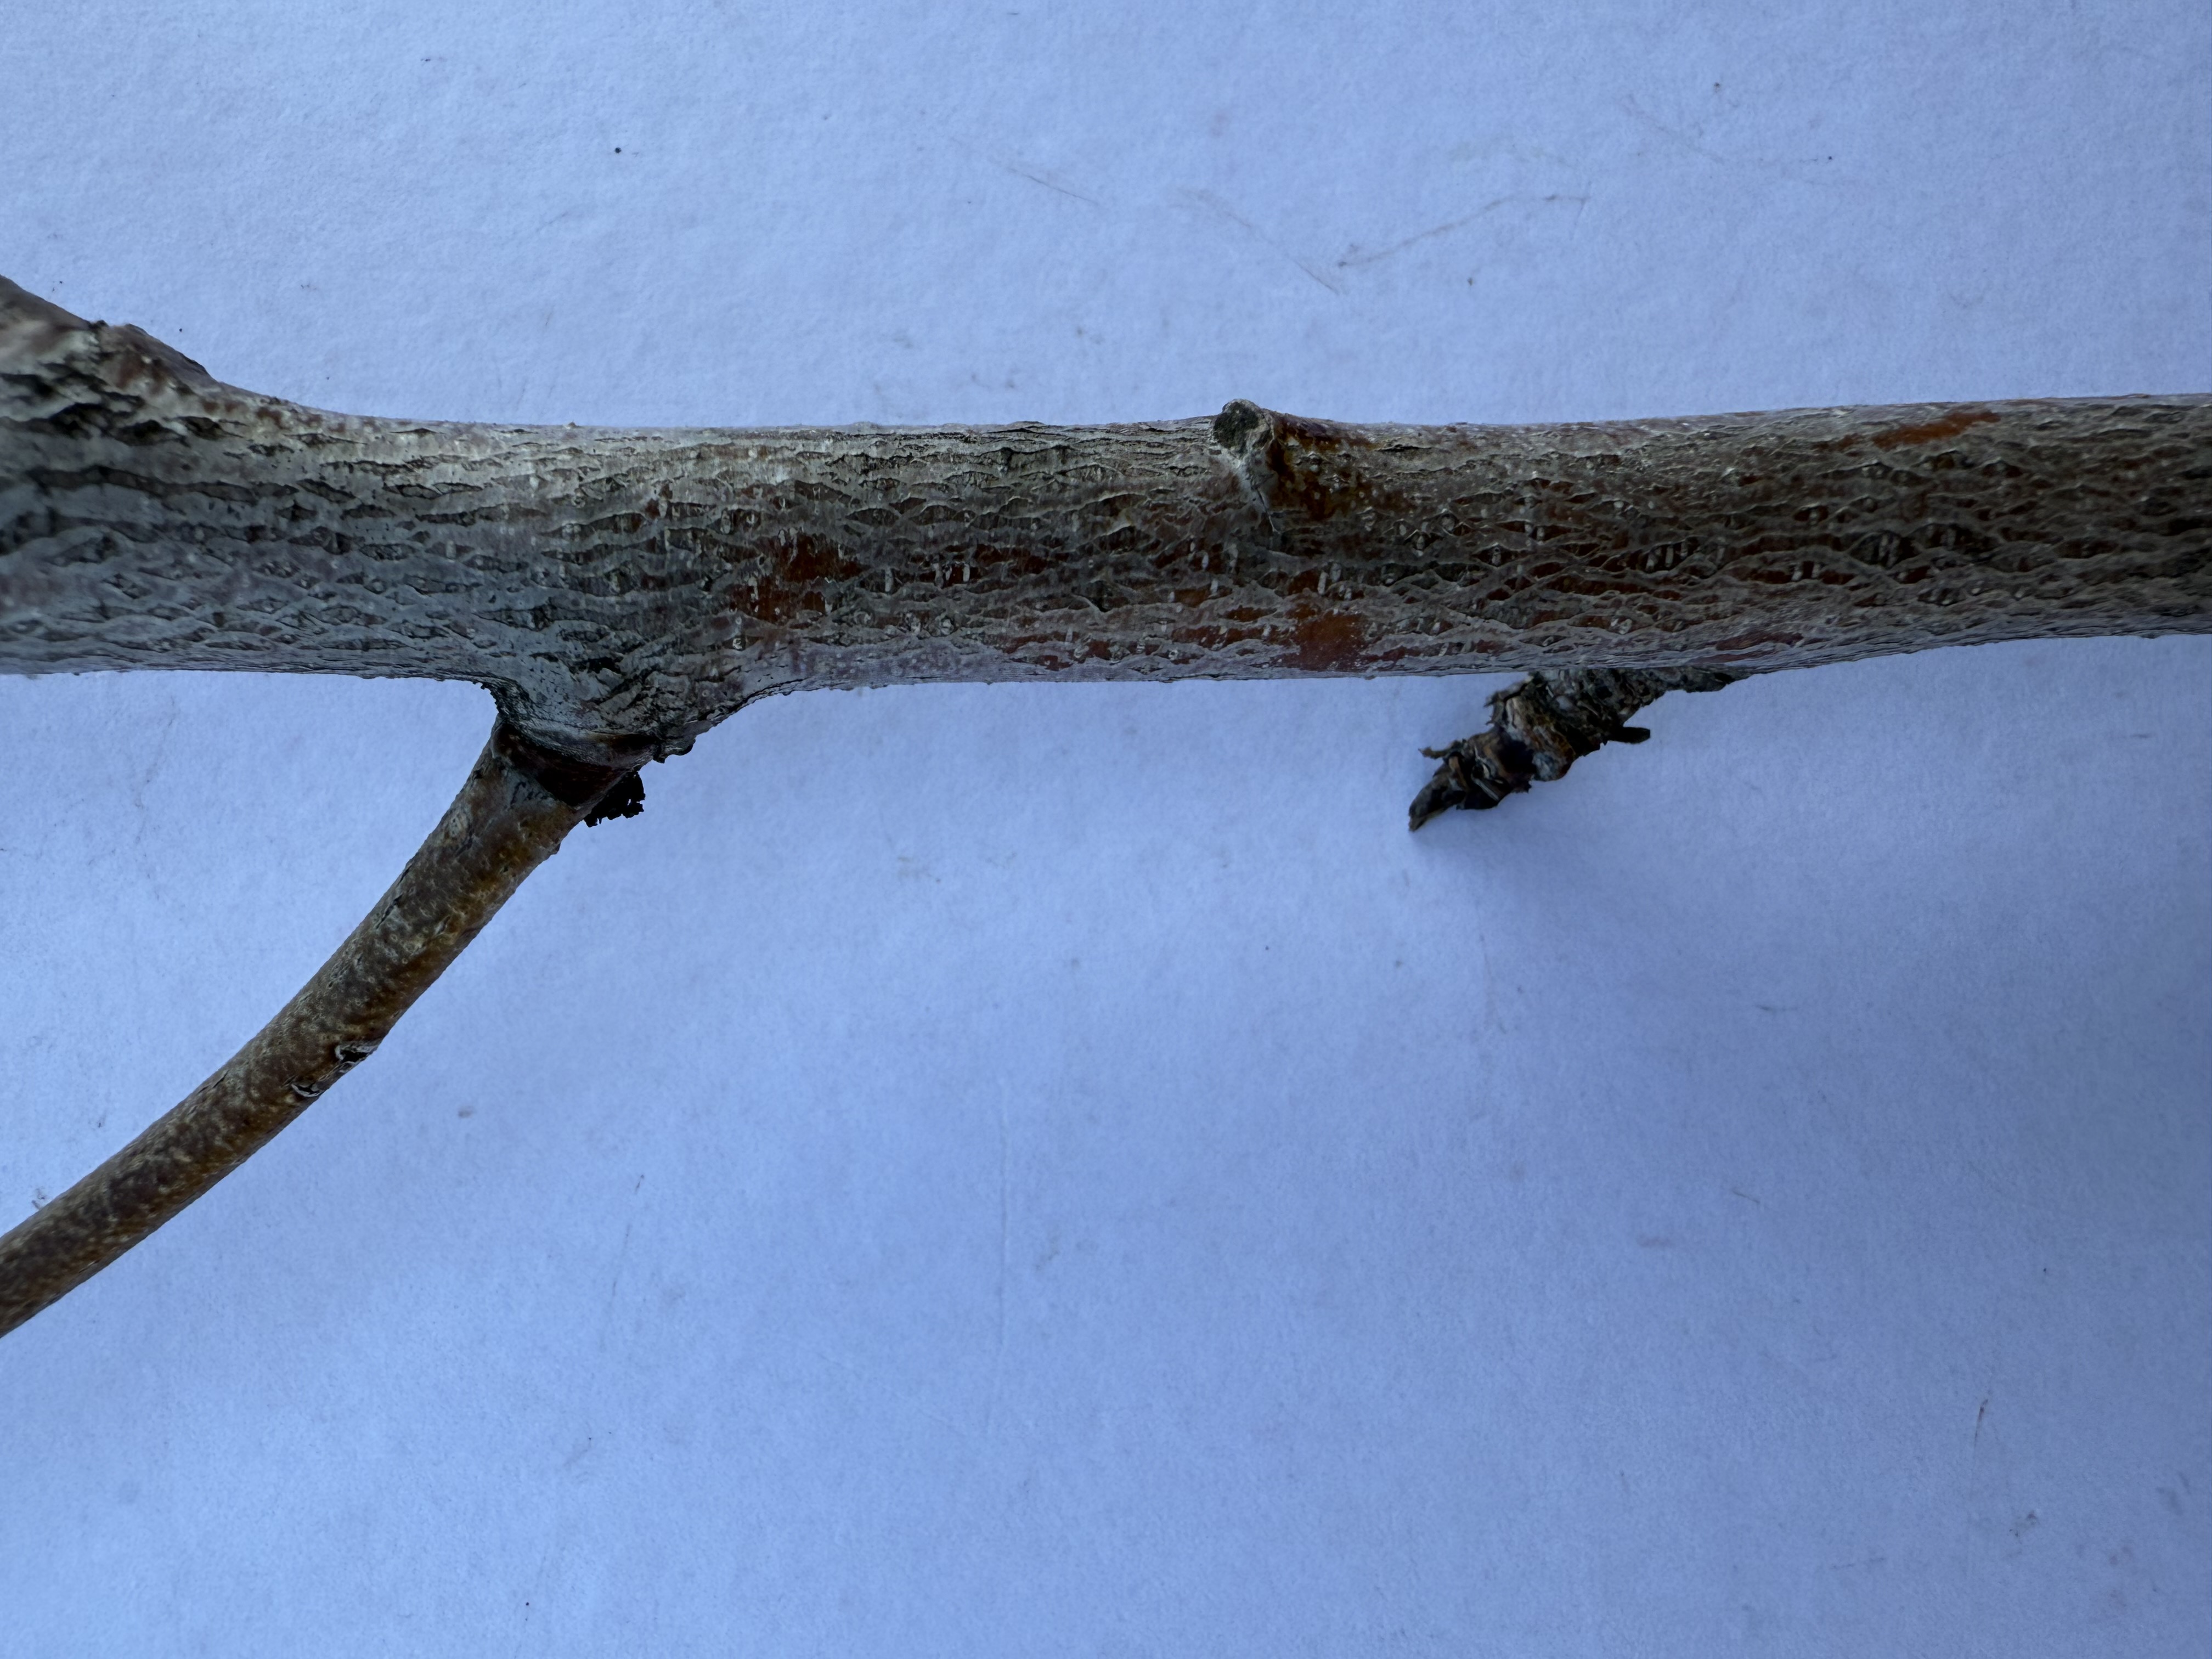
Variety: Red Nectarine